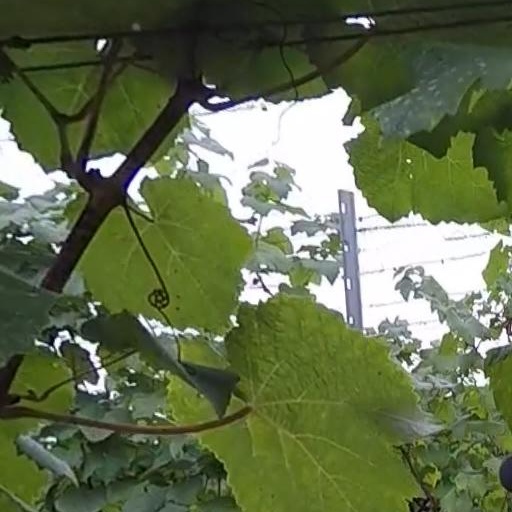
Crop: grape